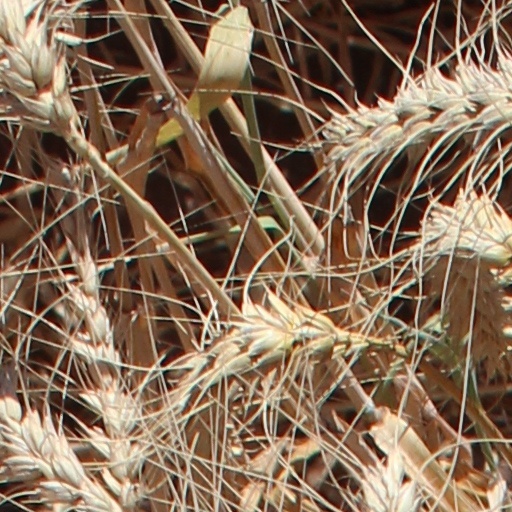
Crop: wheat